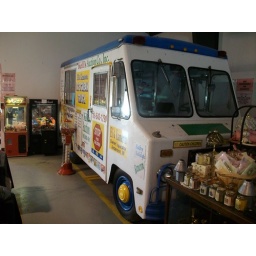
Kelli's flea market vendor van in anderson indiana